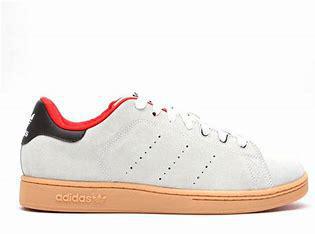
Brand: adidas
Model: Stan Smith Skate